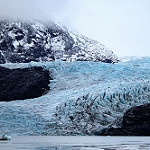
Scene: Outdoor